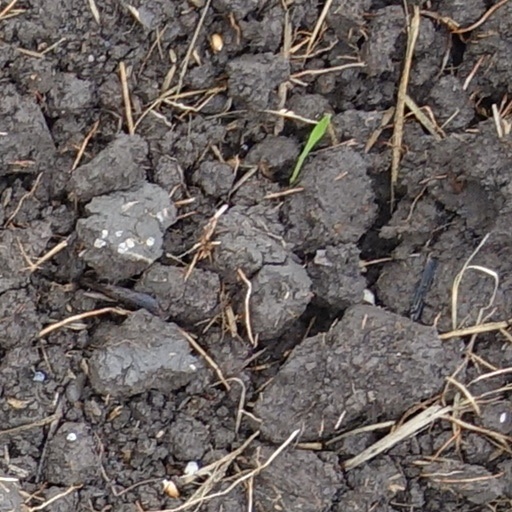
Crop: wheat